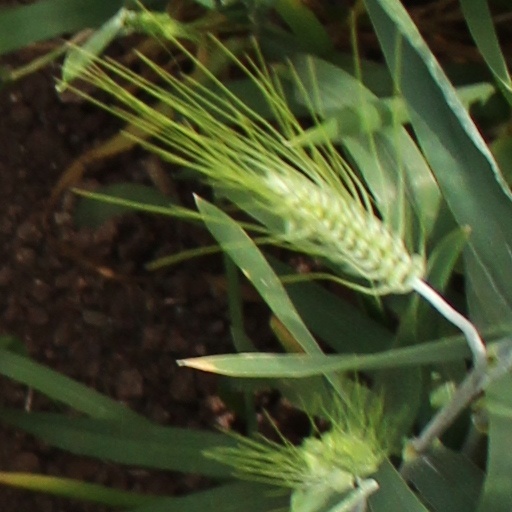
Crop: wheat